Clara Tauson

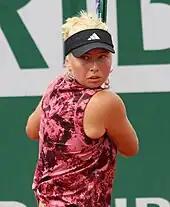
Tauson at the 2023 French Open

She returned to tournaments at the end of January at the Lyon Open but failed in qualifying. Her first main-draw win came on 8 February as a lucky loser in Linz against third seed Irina-Camelia Begu. February and March she went back to playing ITF tournaments and in April she played Billie Jean King Cup (a prerequisite for participating in the Olympic Games). During this period she slipped out of top 100.